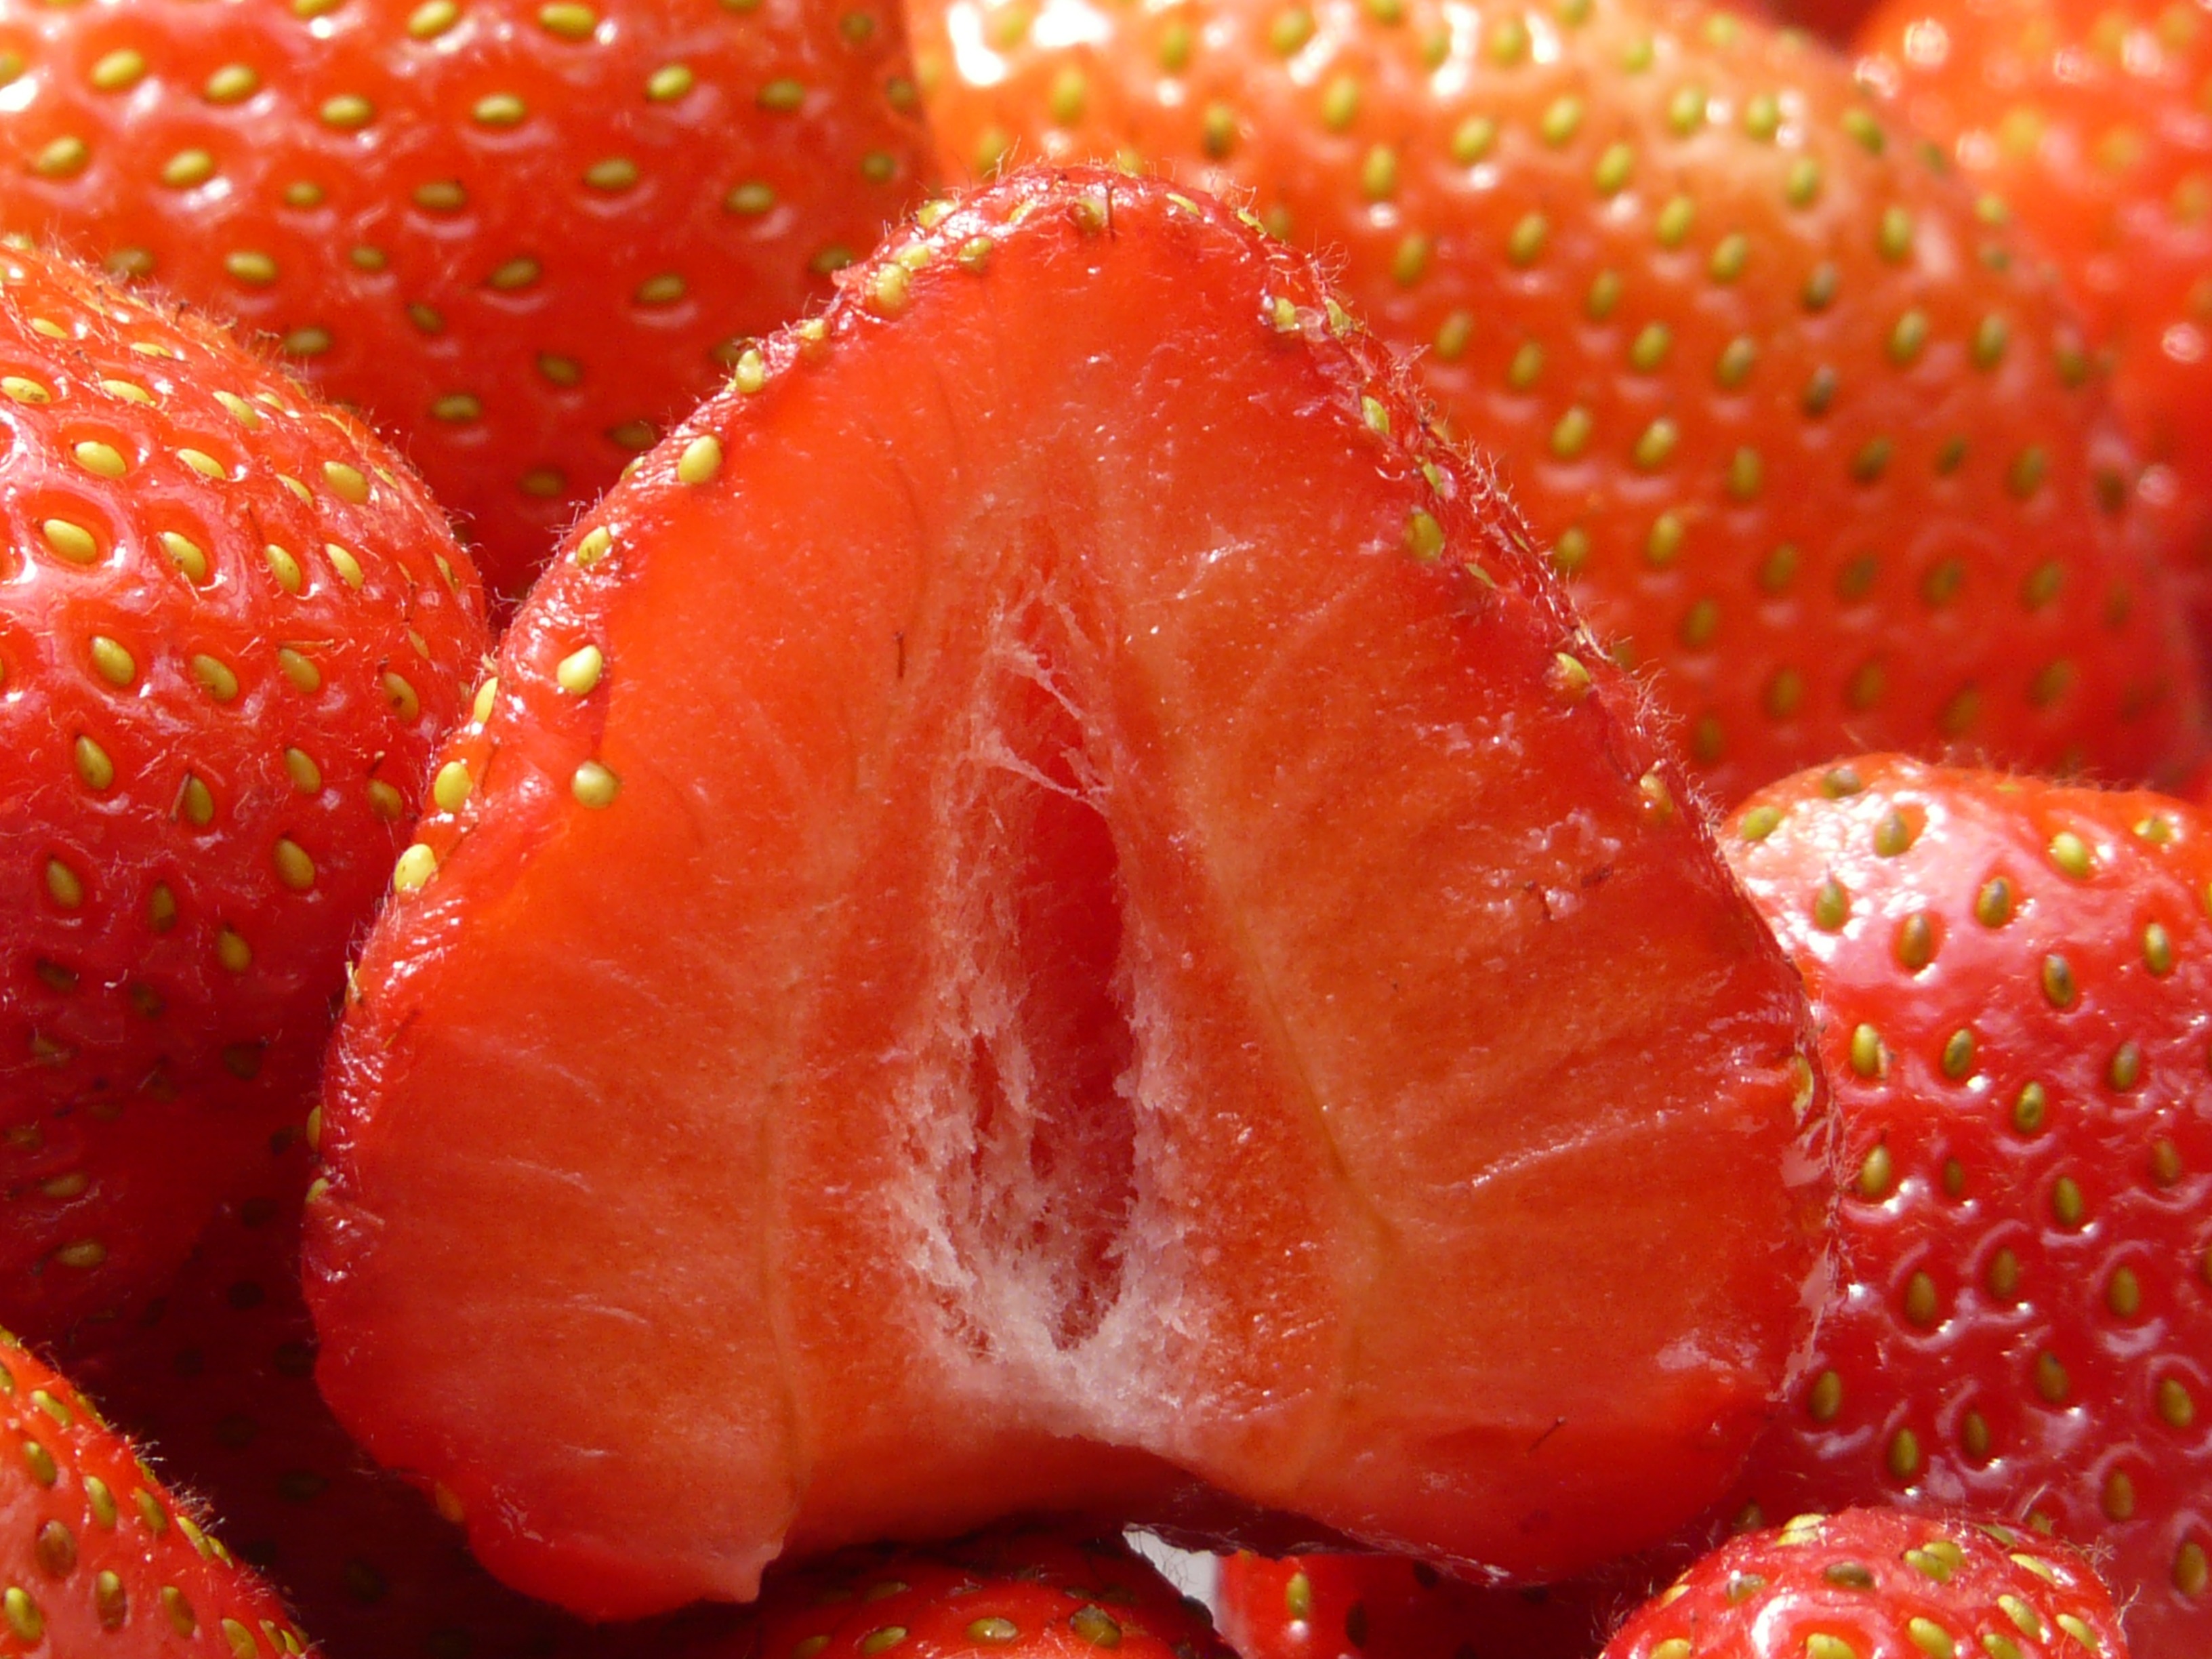
plant, fruit, sweet, flower, food, red, produce, vegetable, delicious, strawberry, berries, fruits, strawberries, macro photography, flowering plant, fruity, cut in half, fragaria, collective nut fruit, garden strawberry, land plant